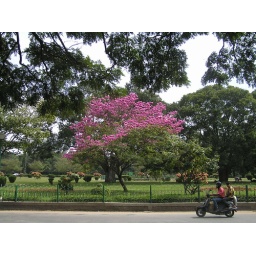
A tree in pink blossom at Cubbon Park, Bangalore